Clannad (video game)

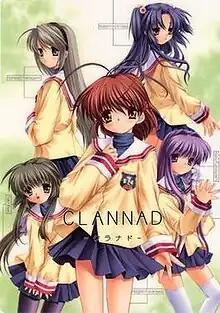
The girls of "Clannad". Clockwise from top left: Tomoyo, Kotomi, Kyou, Fuko, and Nagisa in the center.

The player assumes the role of Tomoya Okazaki, the protagonist of "Clannad". Tomoya has been labeled a delinquent; at the beginning of the story, he even expresses hatred toward the city he has lived in all his life where "Clannad" is set. He is very straightforward in his comments to others and will not hesitate to speak his mind, even if he comes off as rude during such times. Despite this, Tomoya is loyal to his friends, and has been known to dedicate himself for those around him in need of help or support. He generally has a selfless personality and does not ask much from others in return for what he does for them.